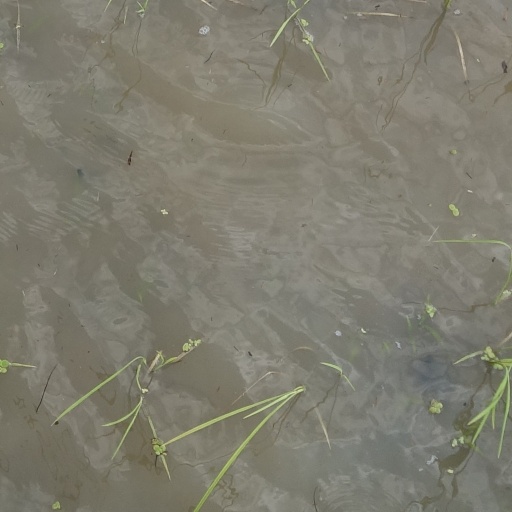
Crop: rice